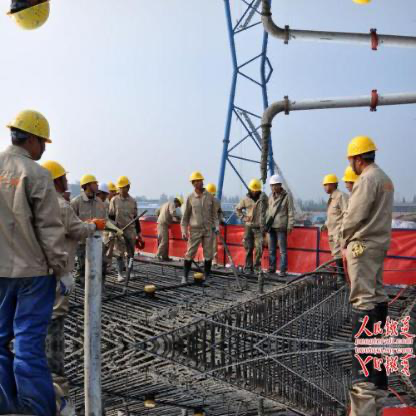
Objects in the image:
label: helmet
label: helmet
label: helmet
label: helmet
label: helmet
label: helmet
label: helmet
label: helmet
label: helmet
label: helmet
label: helmet
label: helmet
label: helmet